The Dukes of Hazzard (film)

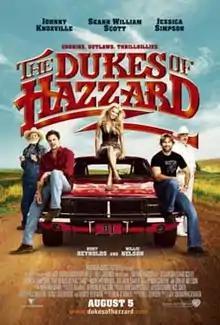
Theatrical release poster

The Dukes of Hazzard is a 2005 American action comedy film directed by Jay Chandrasekhar and written by John O'Brien. The film is the third installment of "The Dukes of Hazzard" film series. Loosely based on the 1979–1985 television series of the same name, the film stars Johnny Knoxville, Seann William Scott, Jessica Simpson in her feature film debut, Burt Reynolds, Joe Don Baker, Lynda Carter, and Willie Nelson. The story follows cousins Bo and Luke Duke as they, along with their cousin Daisy and Uncle Jesse, try to prevent the corrupt Hazzard County Commissioner Boss Hogg from seizing their family farm.